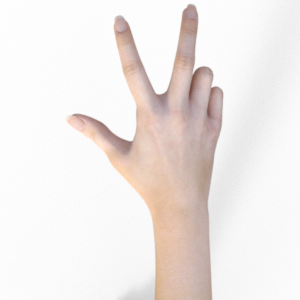
Label: scissors